Boettcher Estate

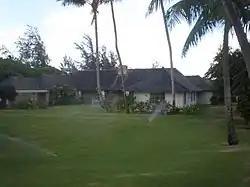
Boettcher Estate house

Boettcher Estate, also known as Kalama Beach Park, is a former beachfront estate in Kailua, Honolulu County, Hawaii, with a house designed by Vladimir Ossipoff and landscape designed by Richard Tongg.